Theodore Payne

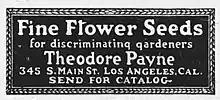
Newspaper advertisement

Theodore Payne (June 19, 1872 - May 6, 1963), was an English horticulturist, gardener, landscape designer, and botanist. His best known work was done over his adult life in Southern California.